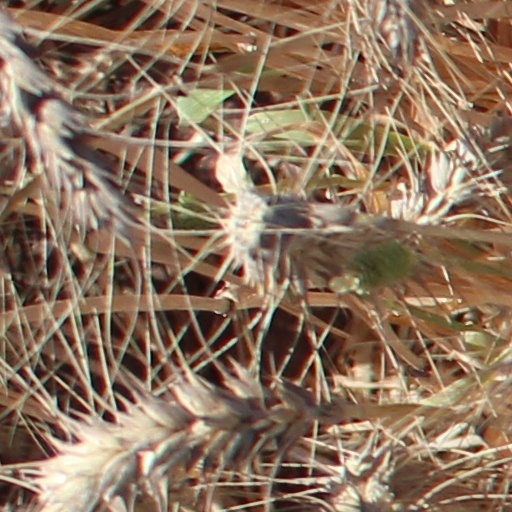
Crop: wheat